Sires' Produce Stakes (ATC)

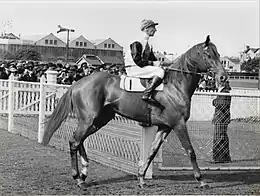
Yaralla, 1941 winner

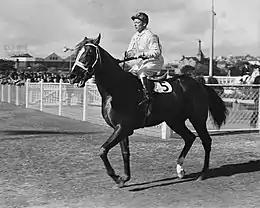
Ajax, 1937 winner

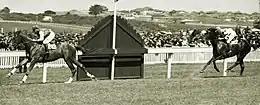
Gold Rod, 1936 winner

The Inglis Sires', registered as the Sires Produce Stakes, is an Australian Turf Club Group 1 Thoroughbred horse race for two-year-olds at Set Weights run over a distance of 1,400 metres at Randwick Racecourse, Sydney, Australia in April during the ATC Championships Carnival. The prize money is $1,000,000.